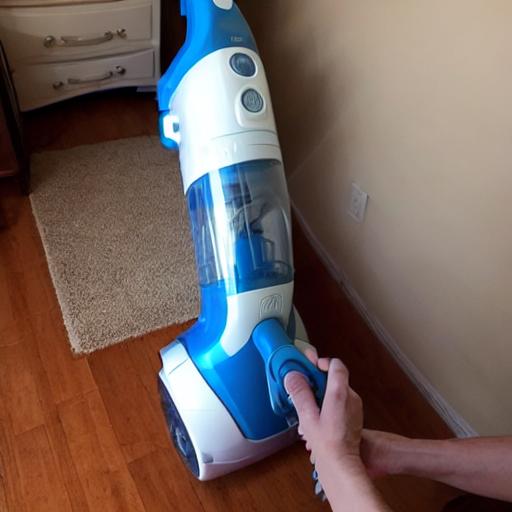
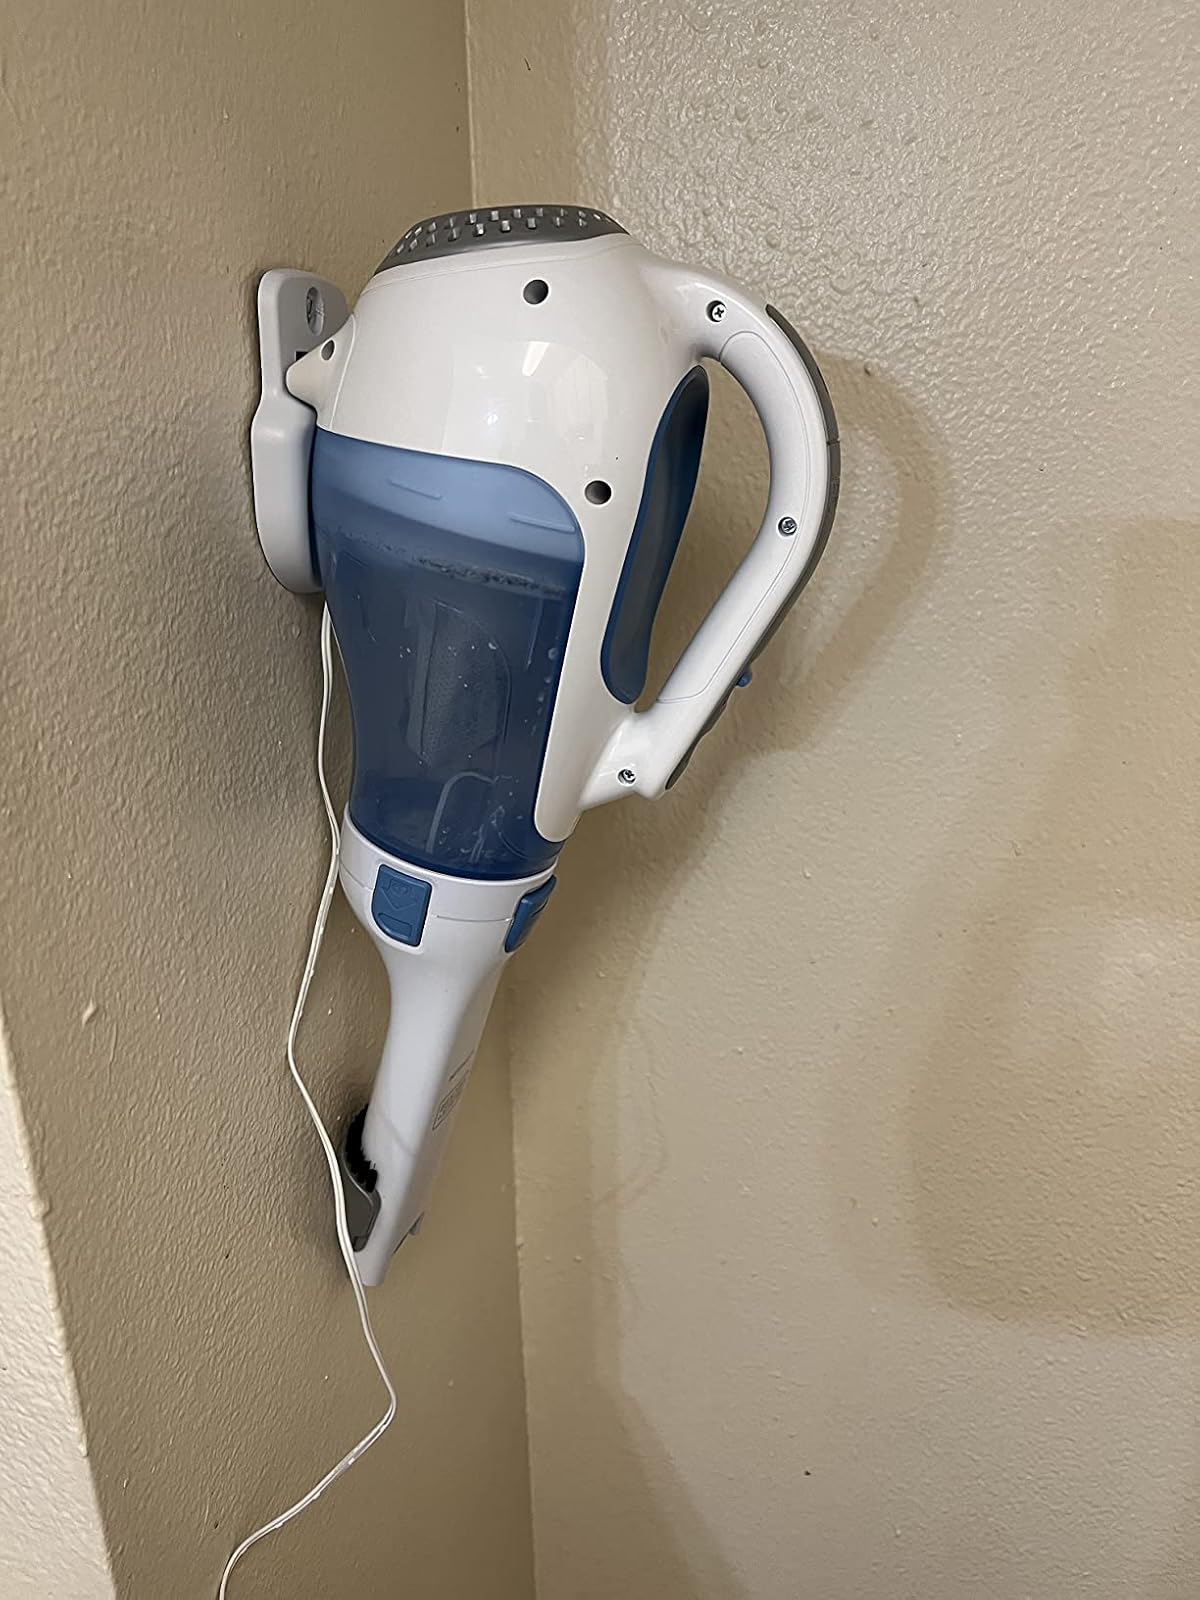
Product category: items_vacuum
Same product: no